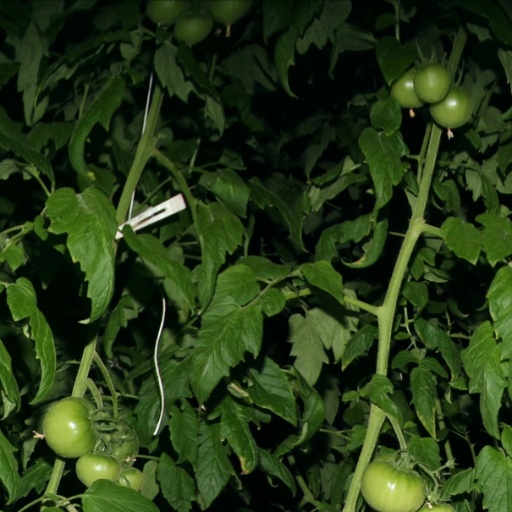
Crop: tomato